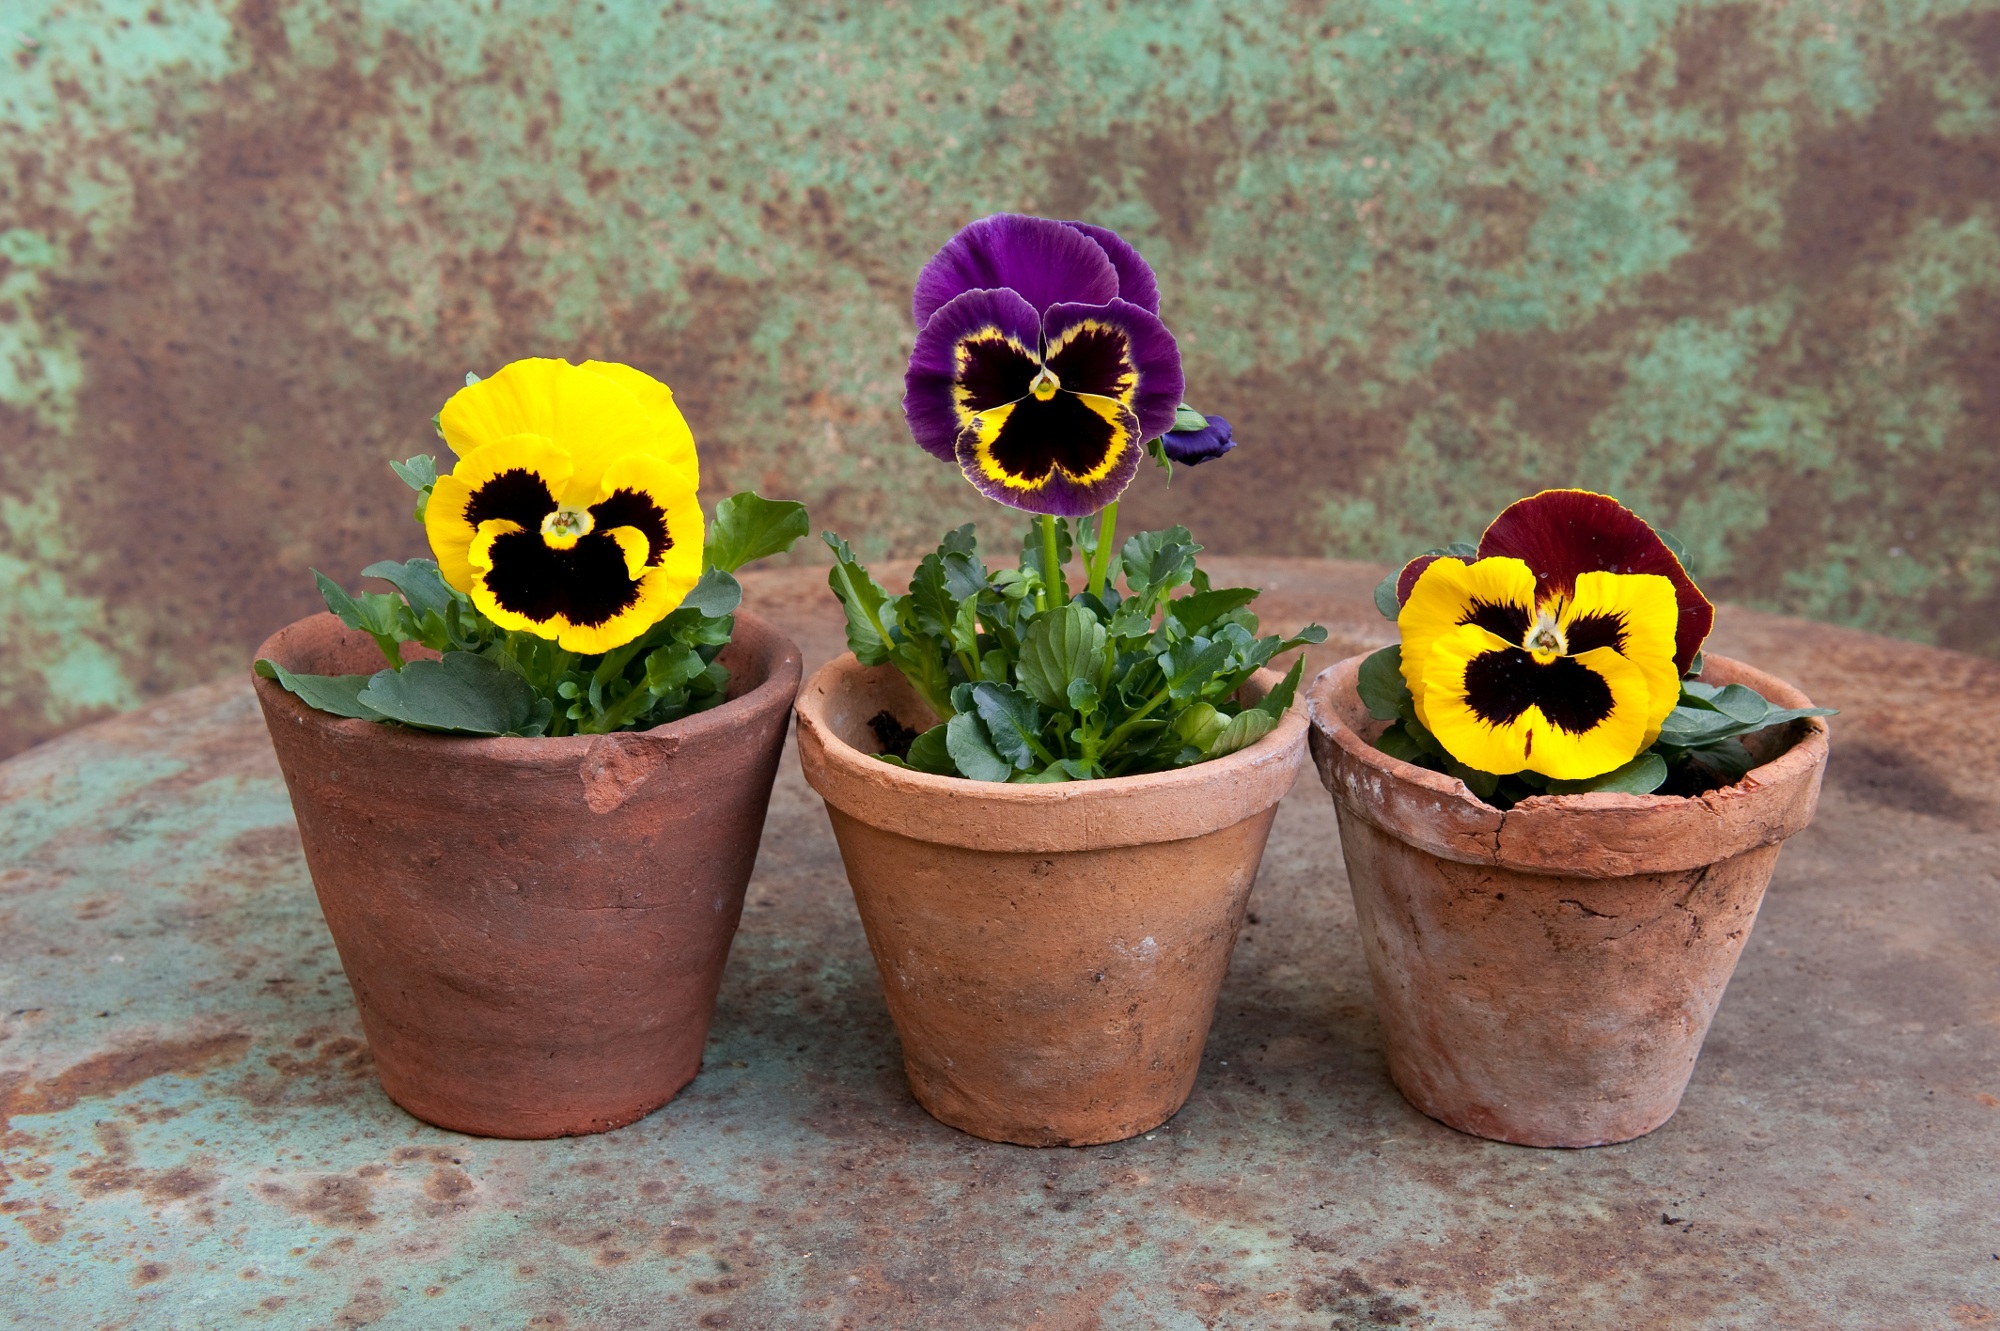
plant, leaf, flower, pot, spring, green, produce, color, yellow, flora, flowerpot, pansy, flowering plant, land plant